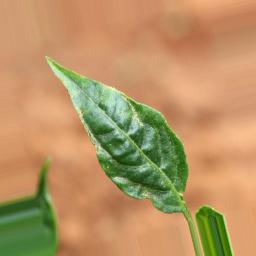
Label: mites_and_trips